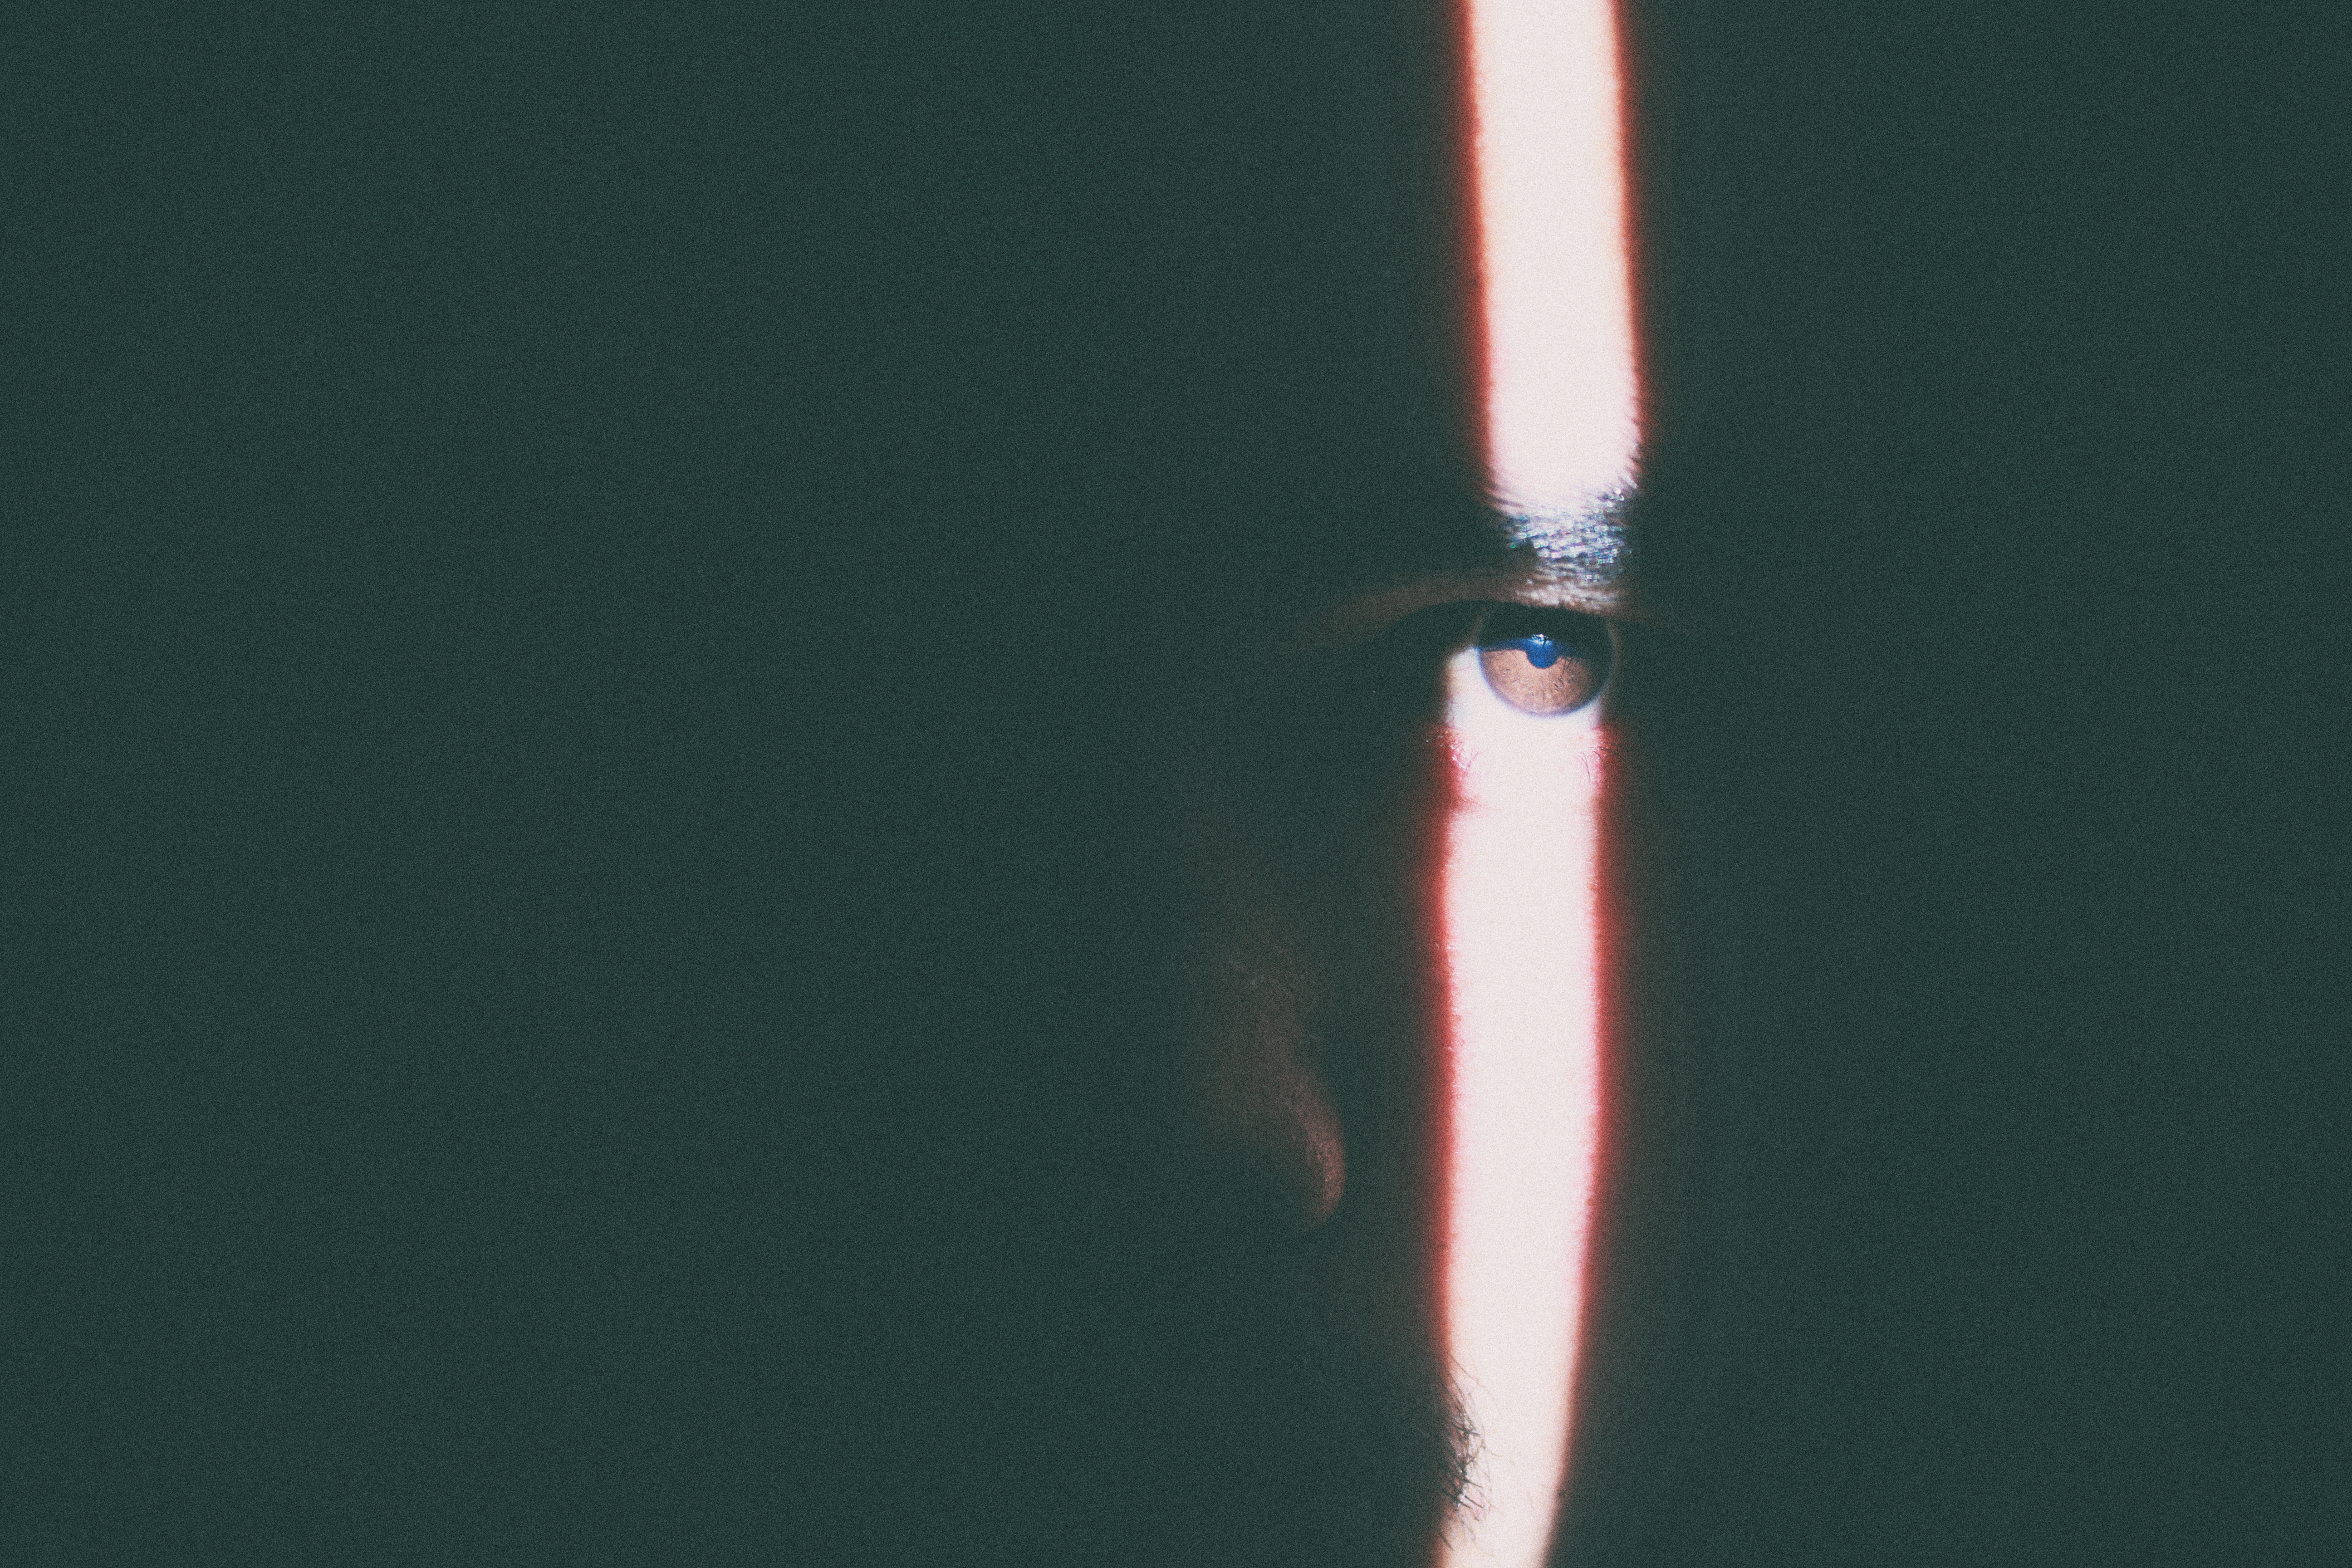
hand, man, person, guy, finger, red, shadow, close up, eye, macro photography